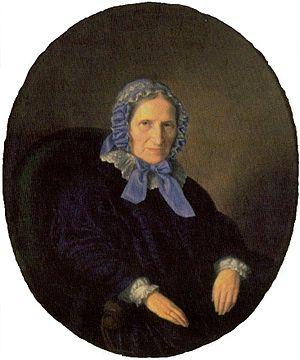
Christian Johann Heinrich Heine [ˈkʁɪsti̯an ˈjoːhan ˈhaɪnʁɪç ˈhaɪnə], né le 13 décembre 1797 à Düsseldorf, Duché de Berg, sous le nom de Harry Heine et mort le 17 février 1856 à Paris sous le nom de Henri Heine, est un écrivain allemand du XIXᵉ siècle.